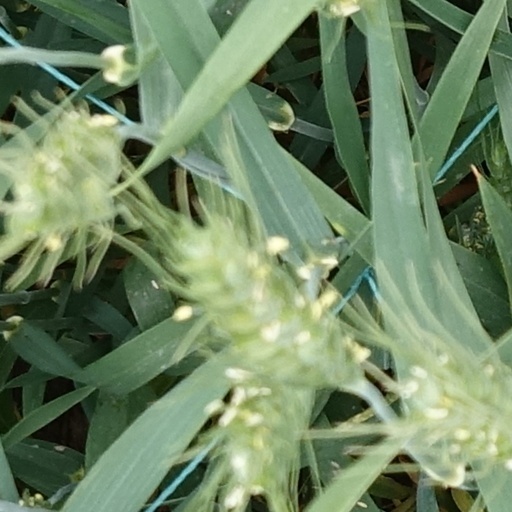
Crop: wheat